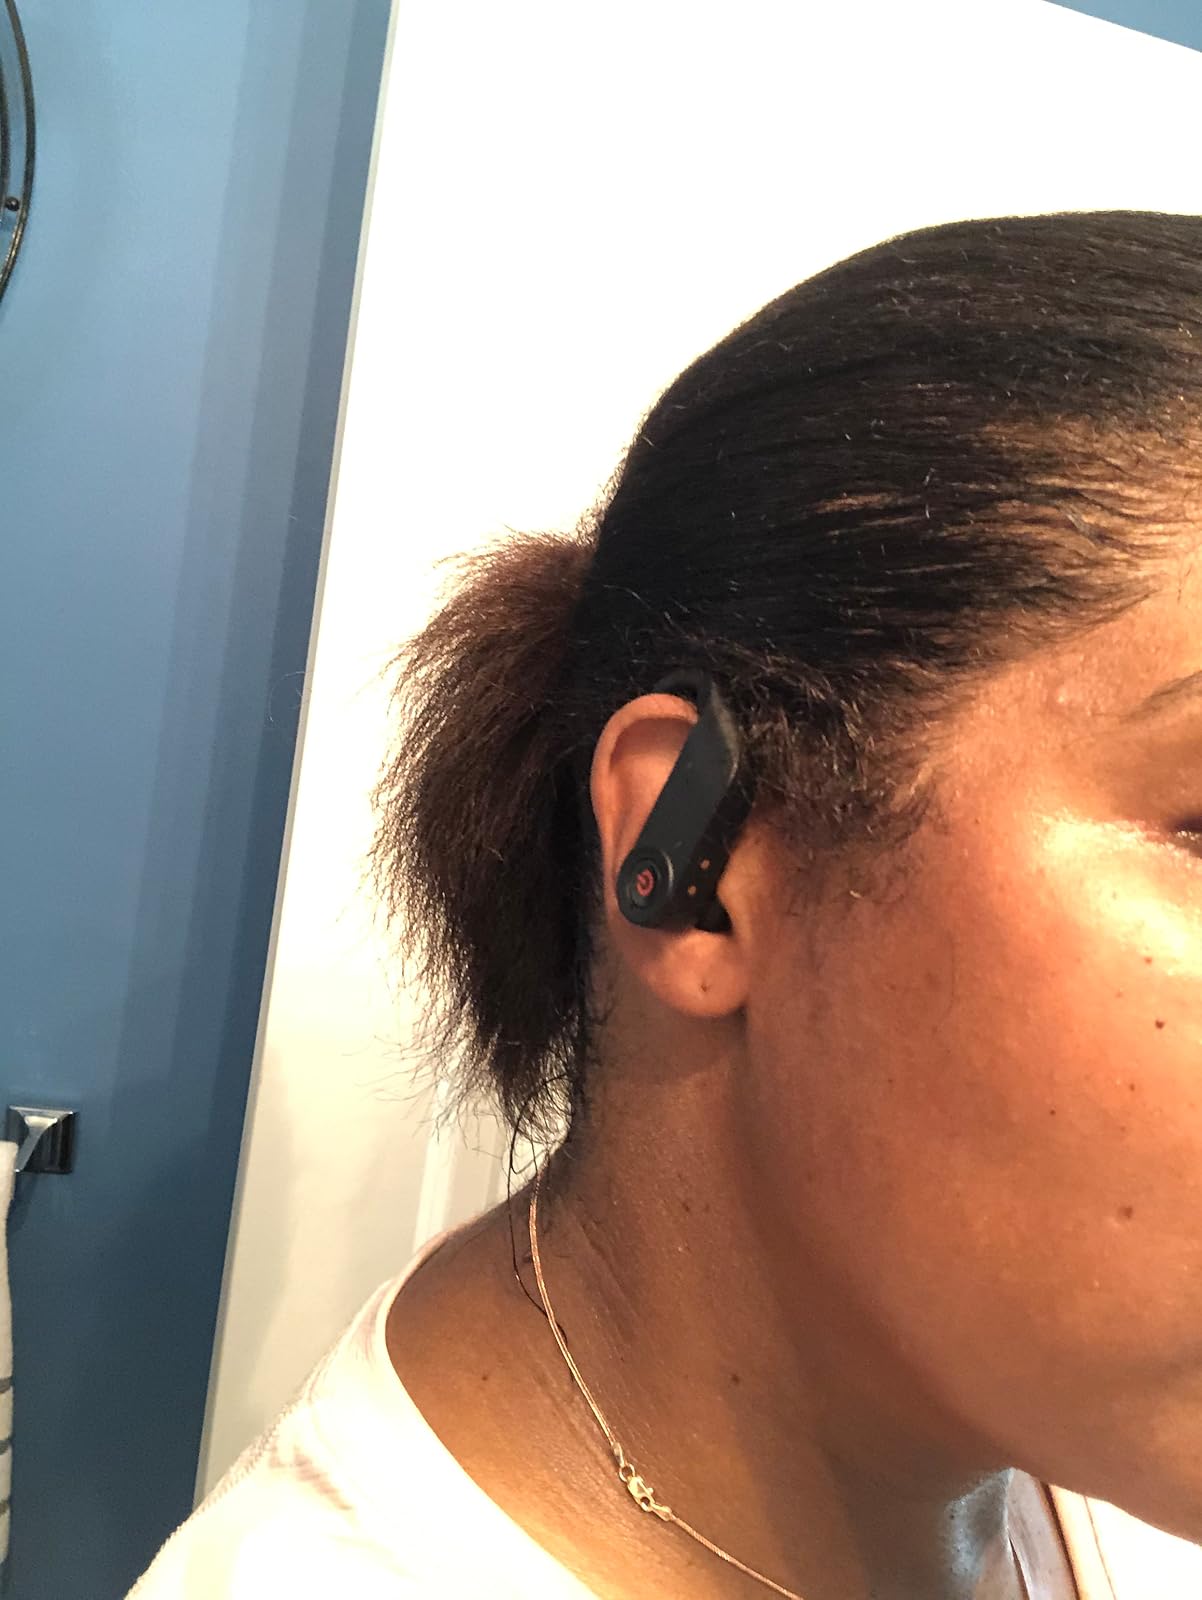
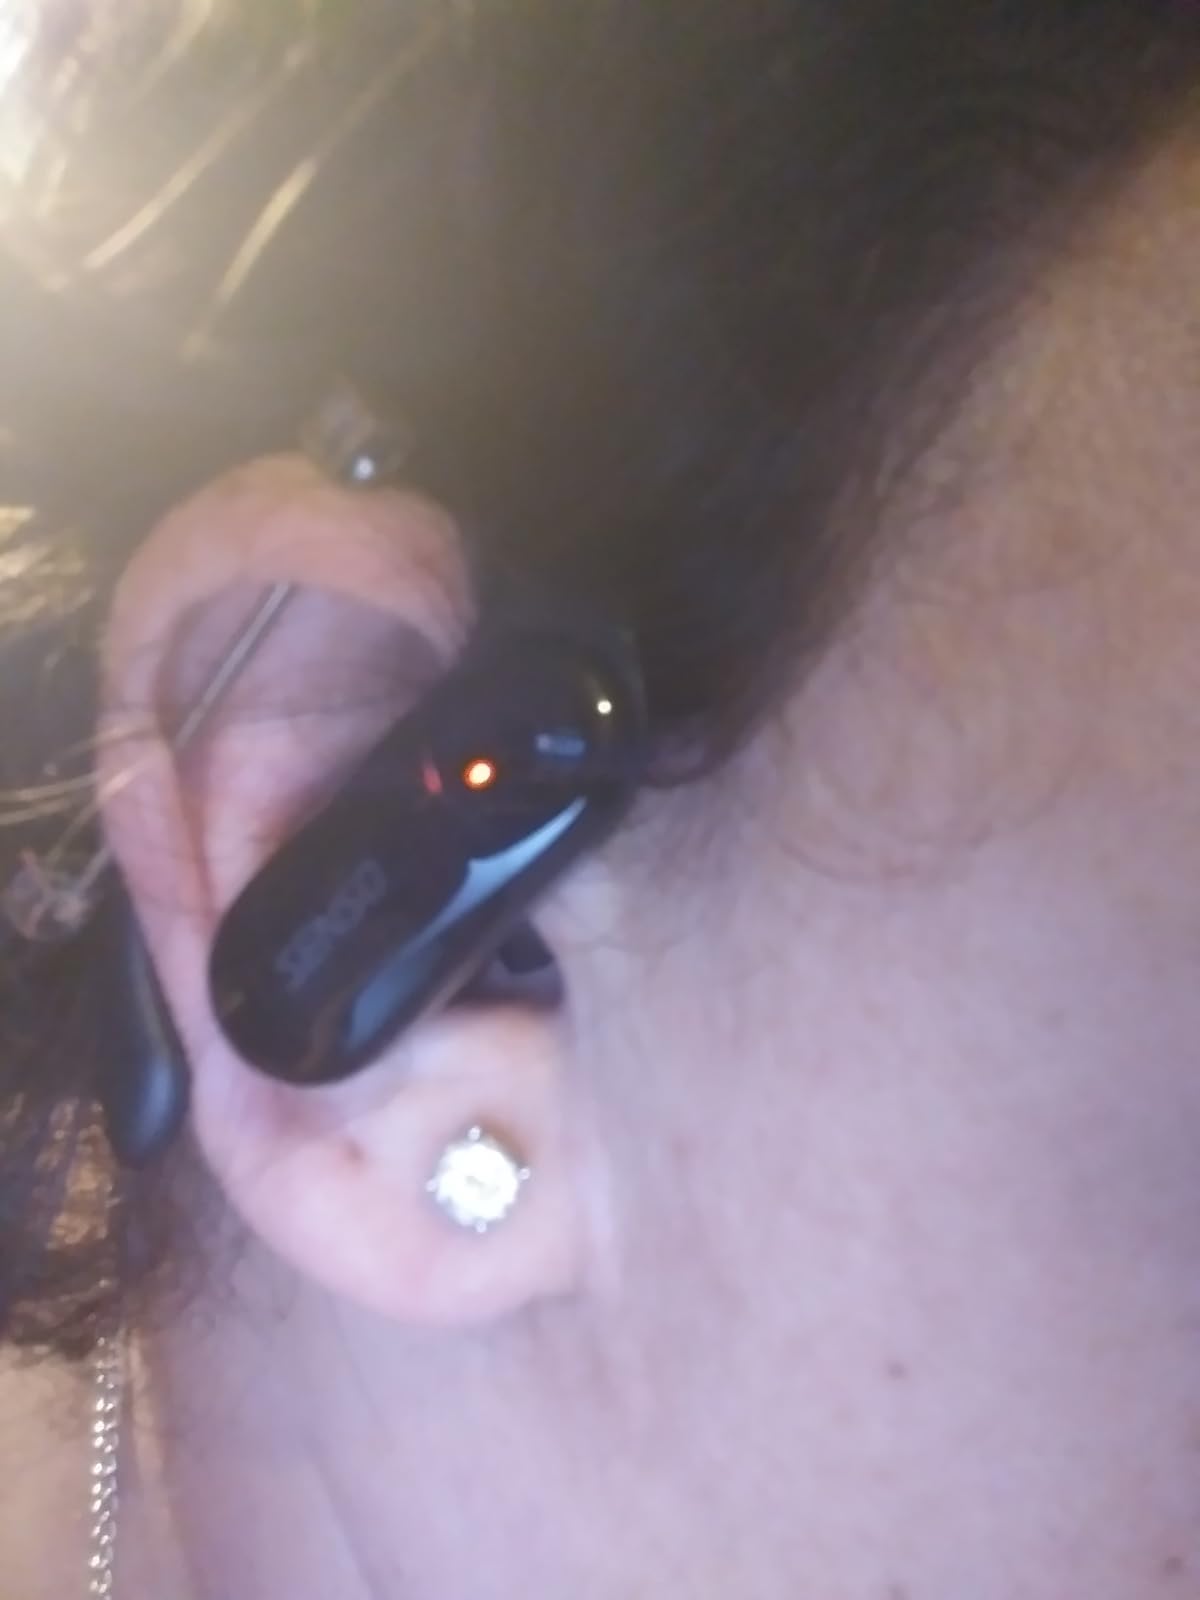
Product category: earbuds
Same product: no